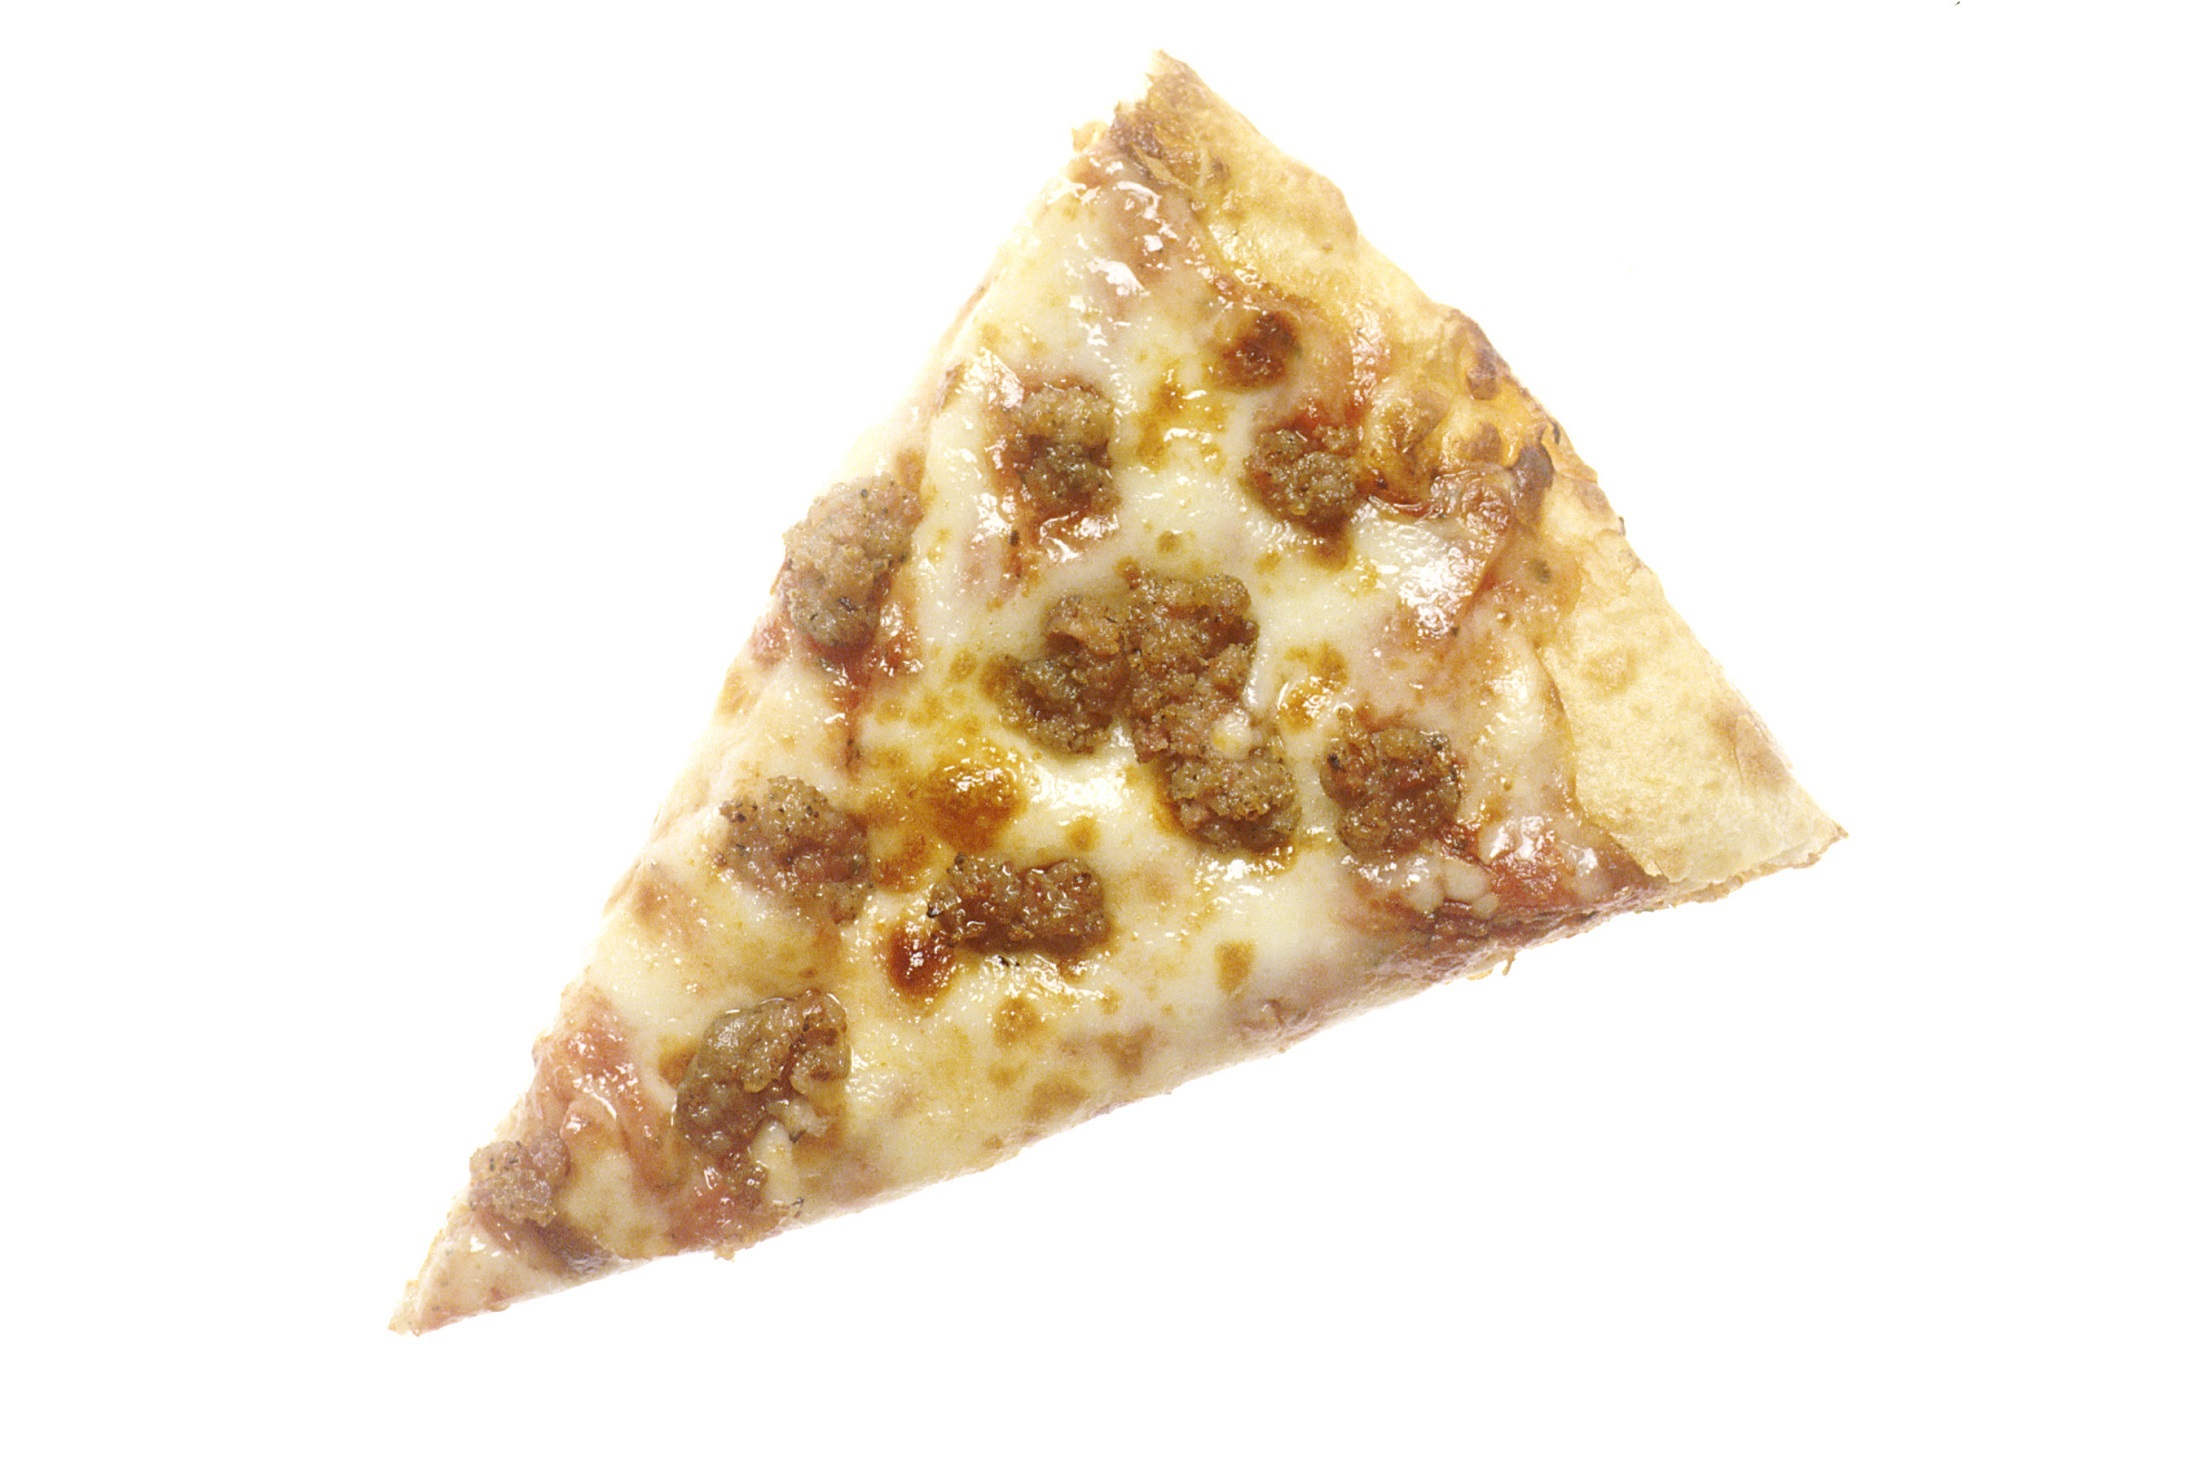
dish, food, snack, dessert, meat, cuisine, delicious, slice, pastry, dough, pizza, cheese, tomato, baked, crust, hot, tasty, fast, italian, mozzarella, baked goods, snack food